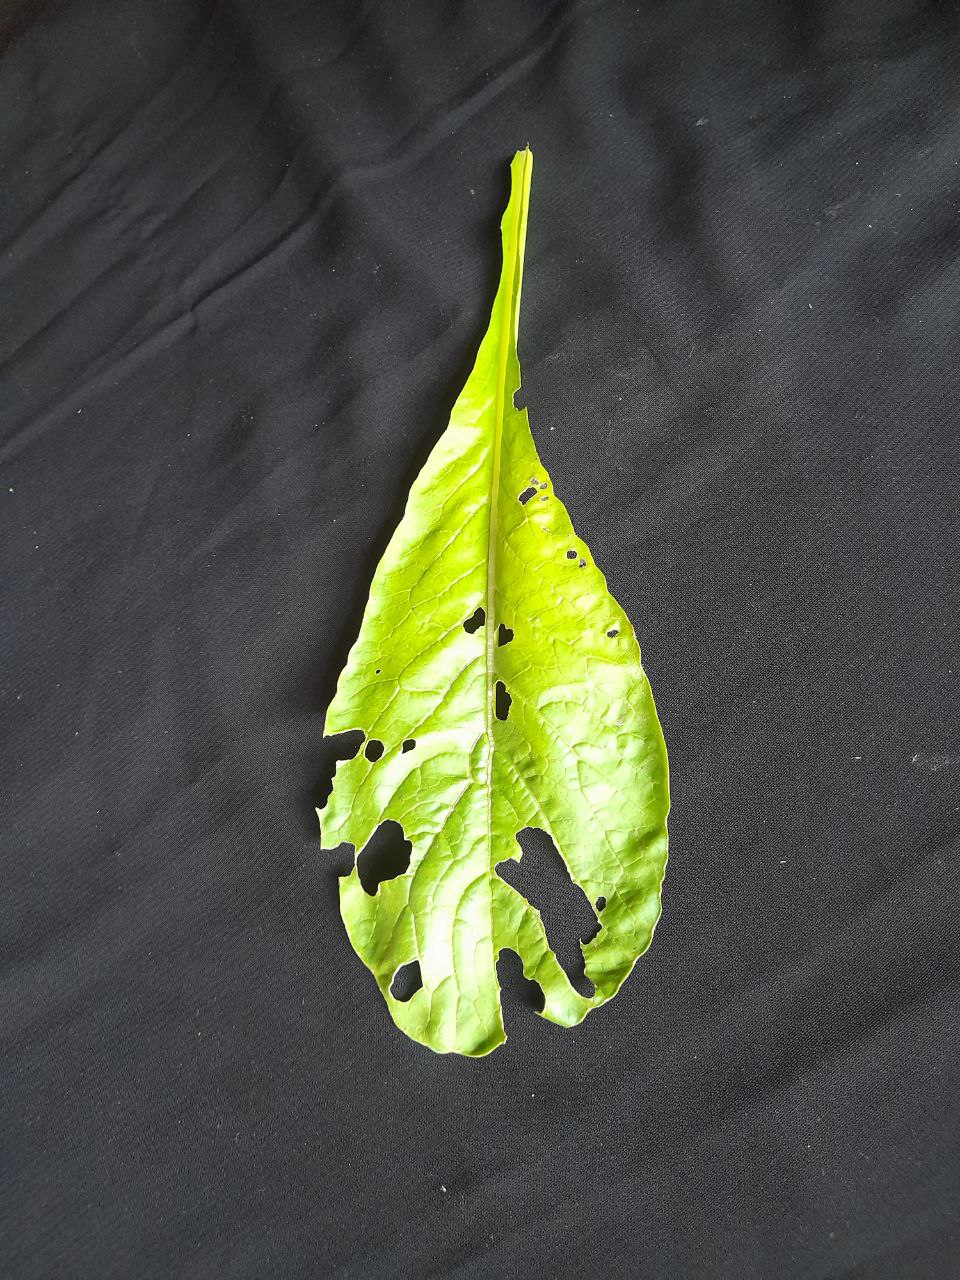
Label: flea beetle